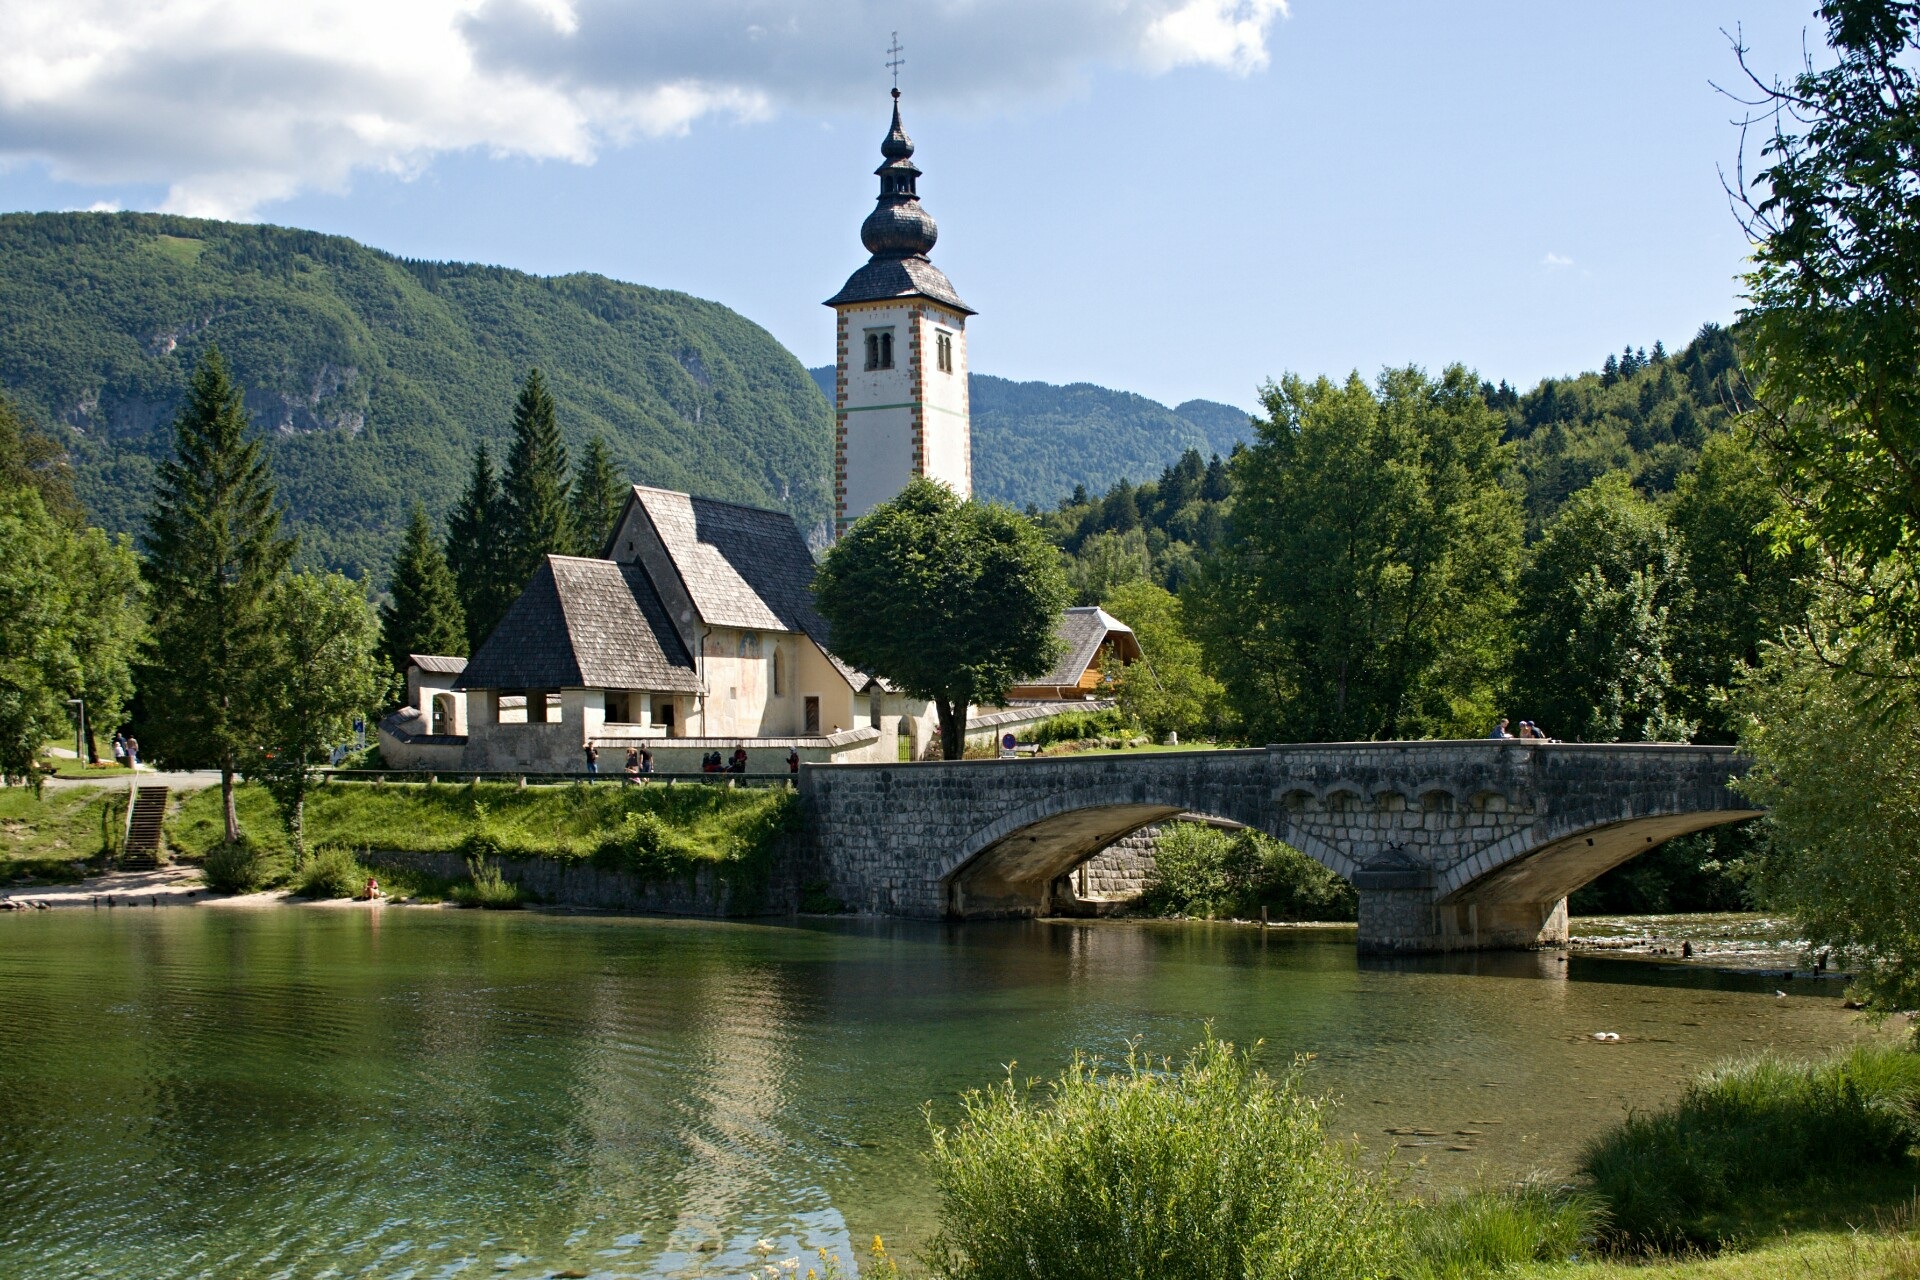
lake, building, chateau, landmark, place of worship, monastery, estate, slovenia, reflecting pool, ribcev laz